Neumann U 87

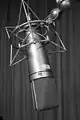
Neumann with shock mount

Introduced in 1967 as the solid-state successor to the , Neumann introduced the alongside the , , and as part of the company's first 'FET 80' series of microphones that utilized use solid-state FET electronics that didn't require separate power supplies or multi-pin power cables and allowed the mics to be made smaller. The could be powered either by the newly introduced standard of a 48V phantom power supply or two internal 22.5 volt batteries.